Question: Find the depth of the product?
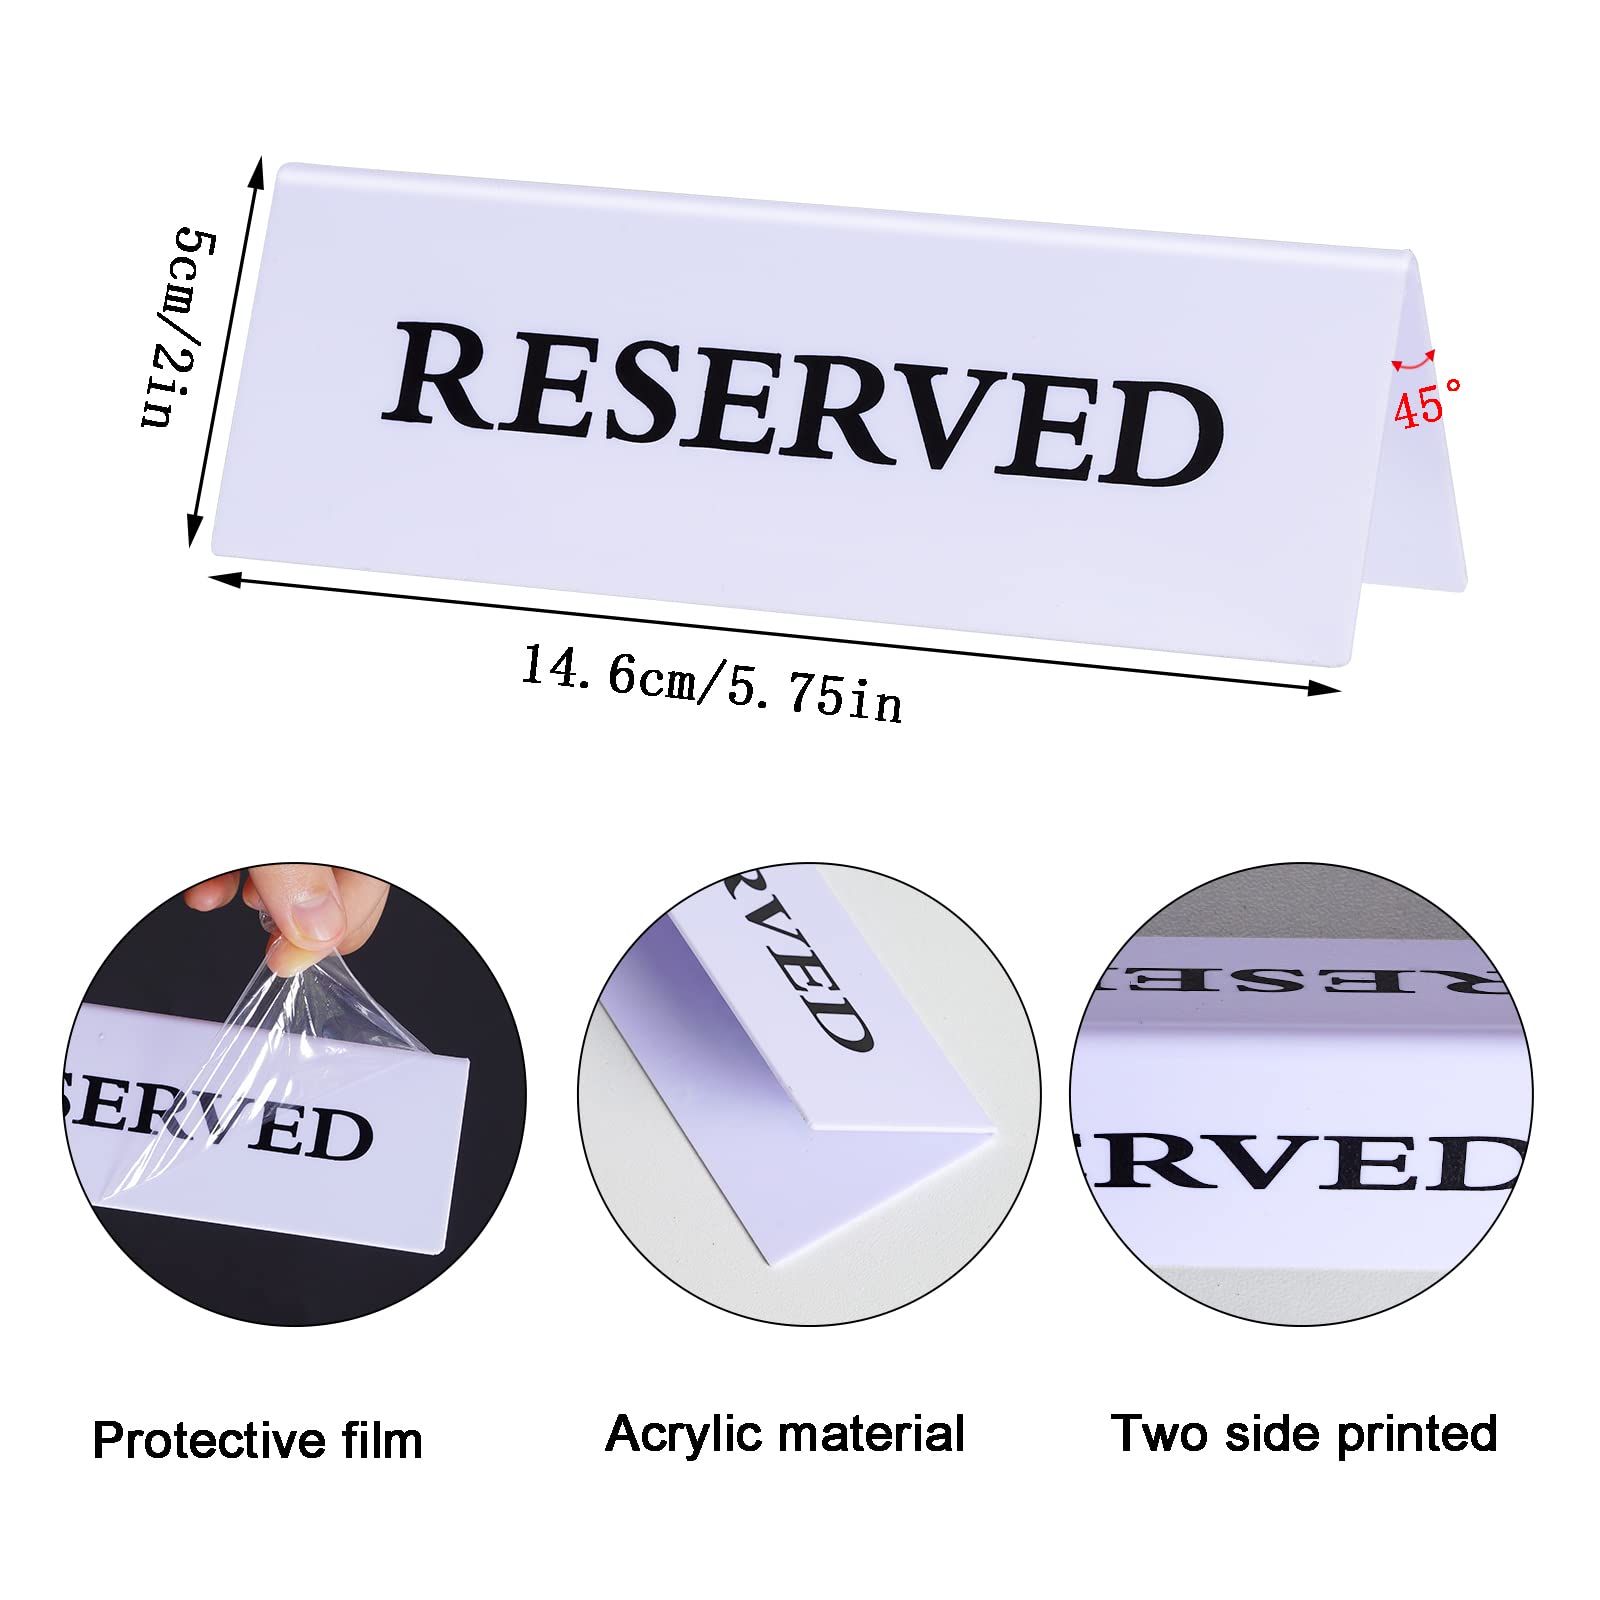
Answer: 14.6 centimetre